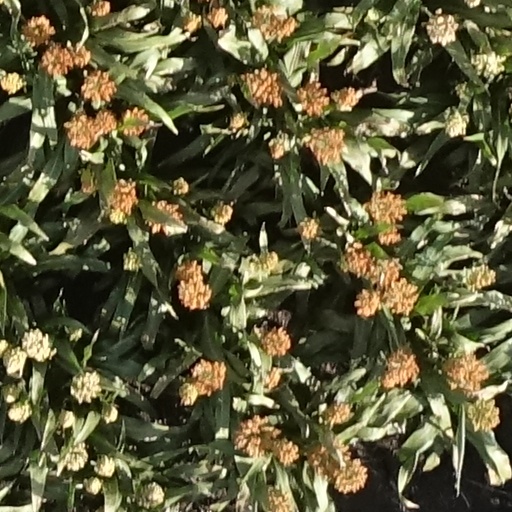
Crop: sorghum